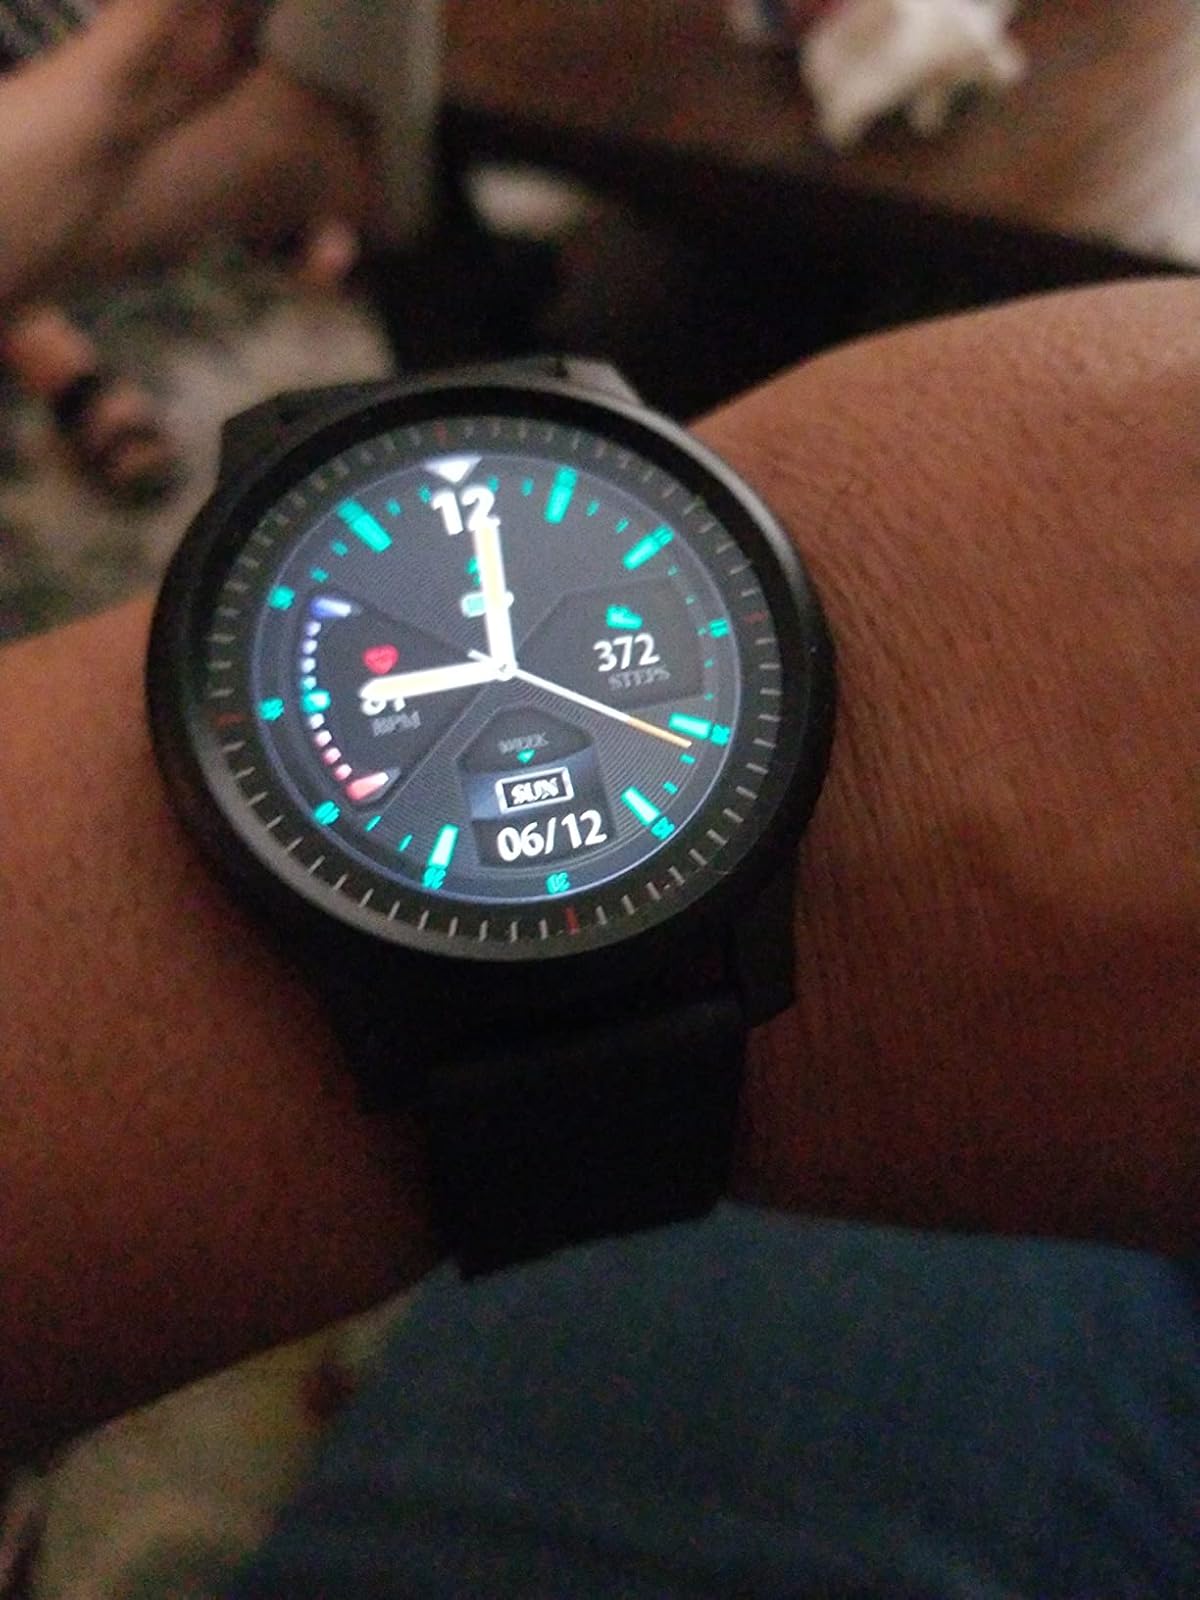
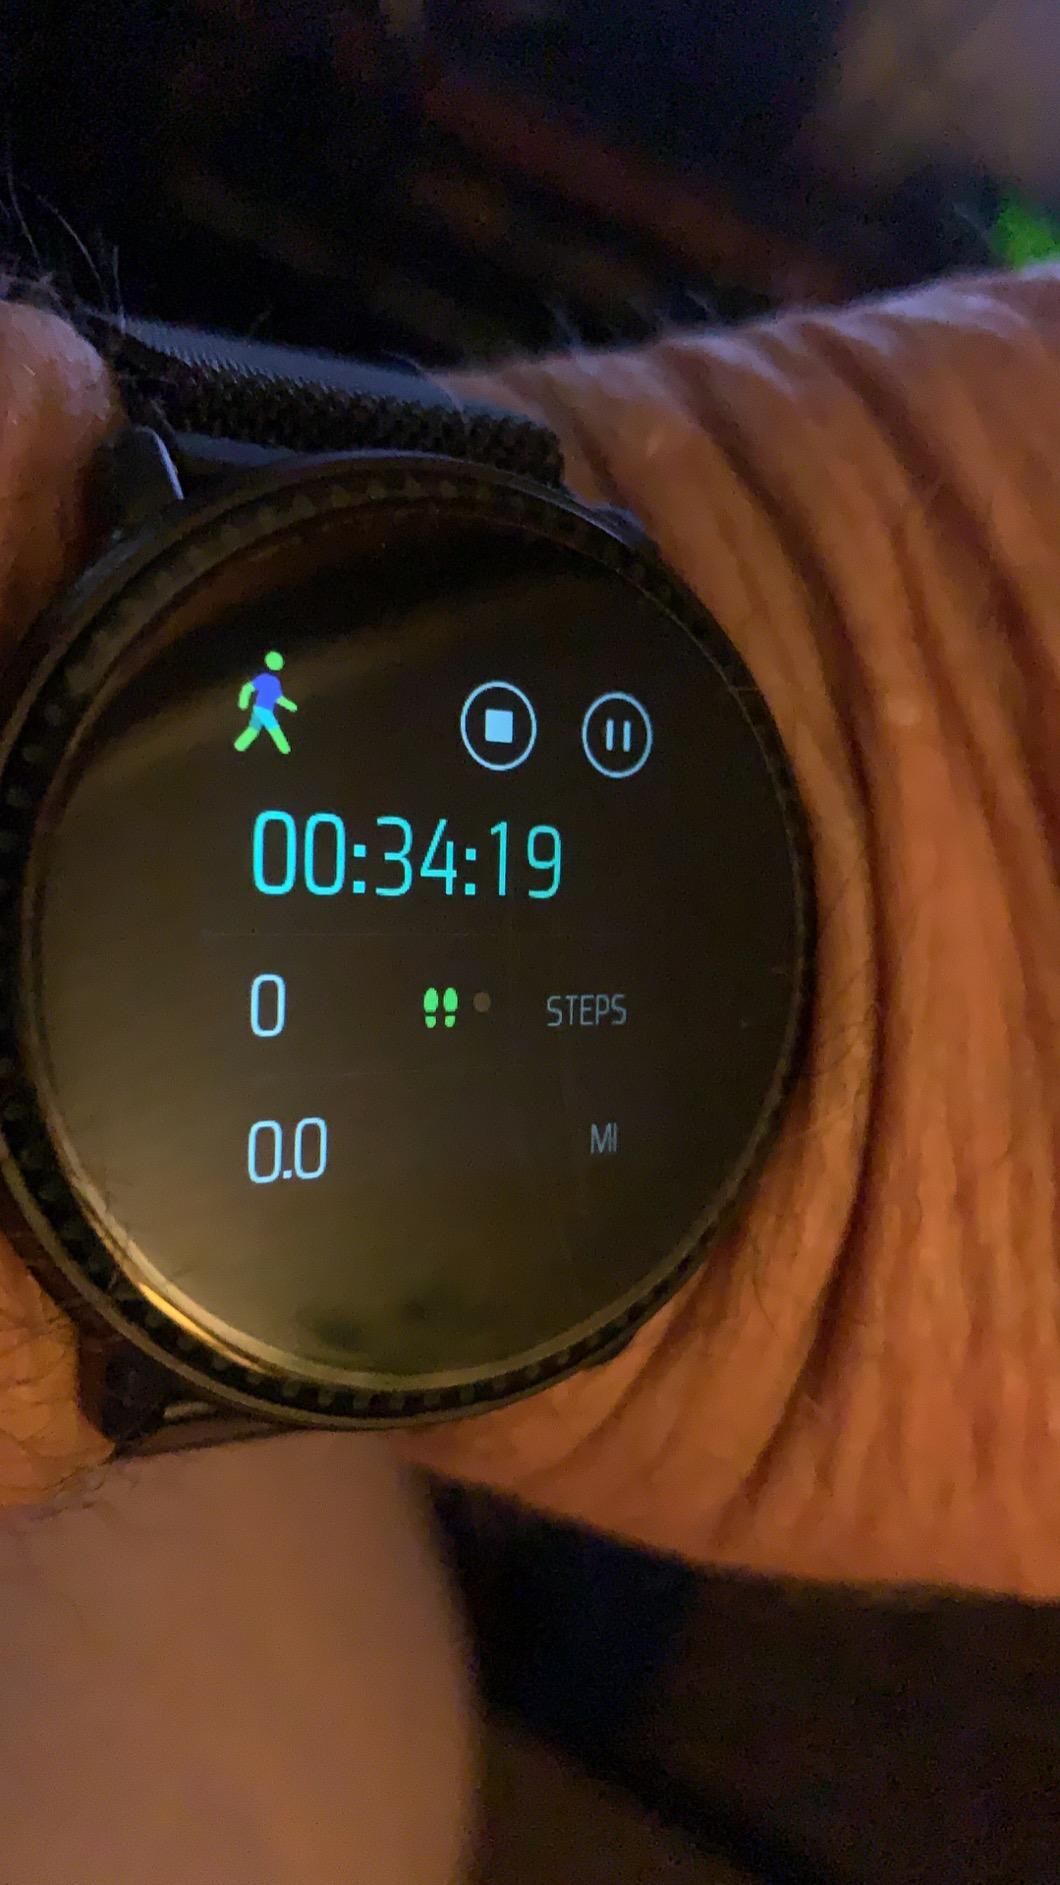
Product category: smartwatch
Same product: no